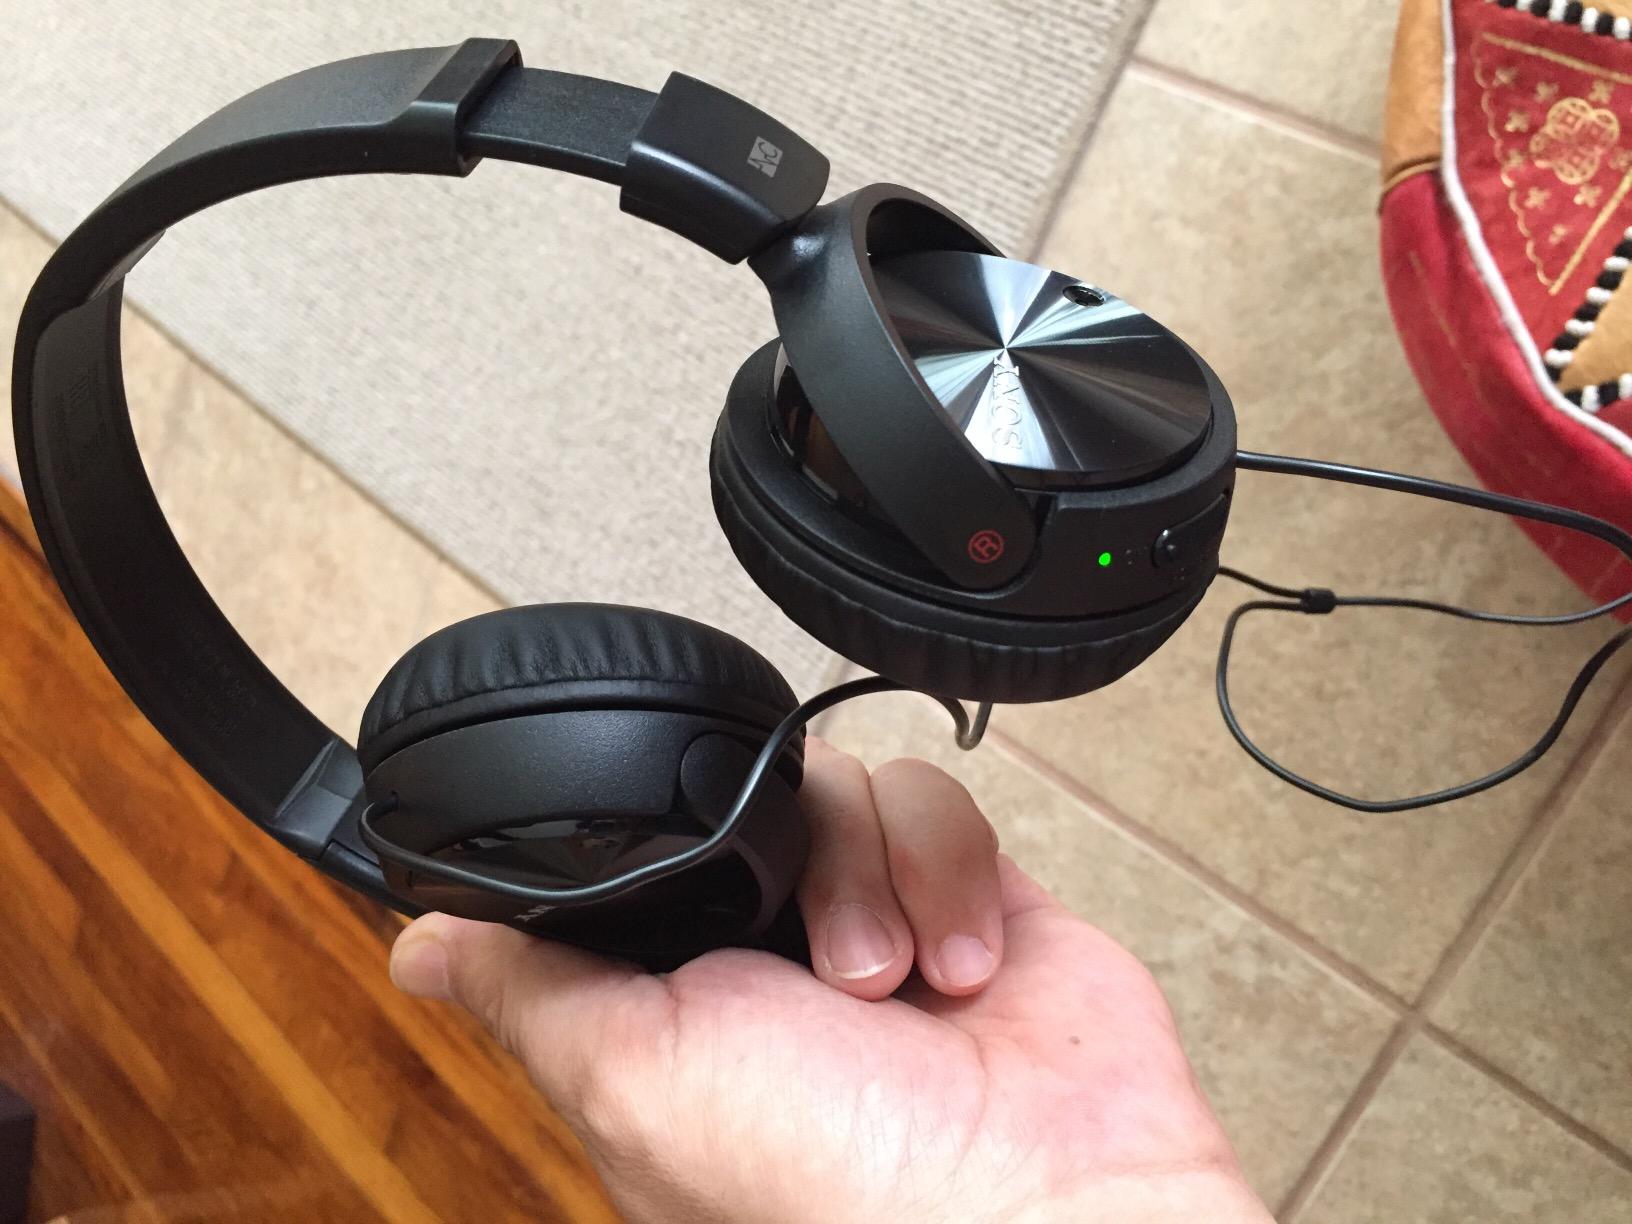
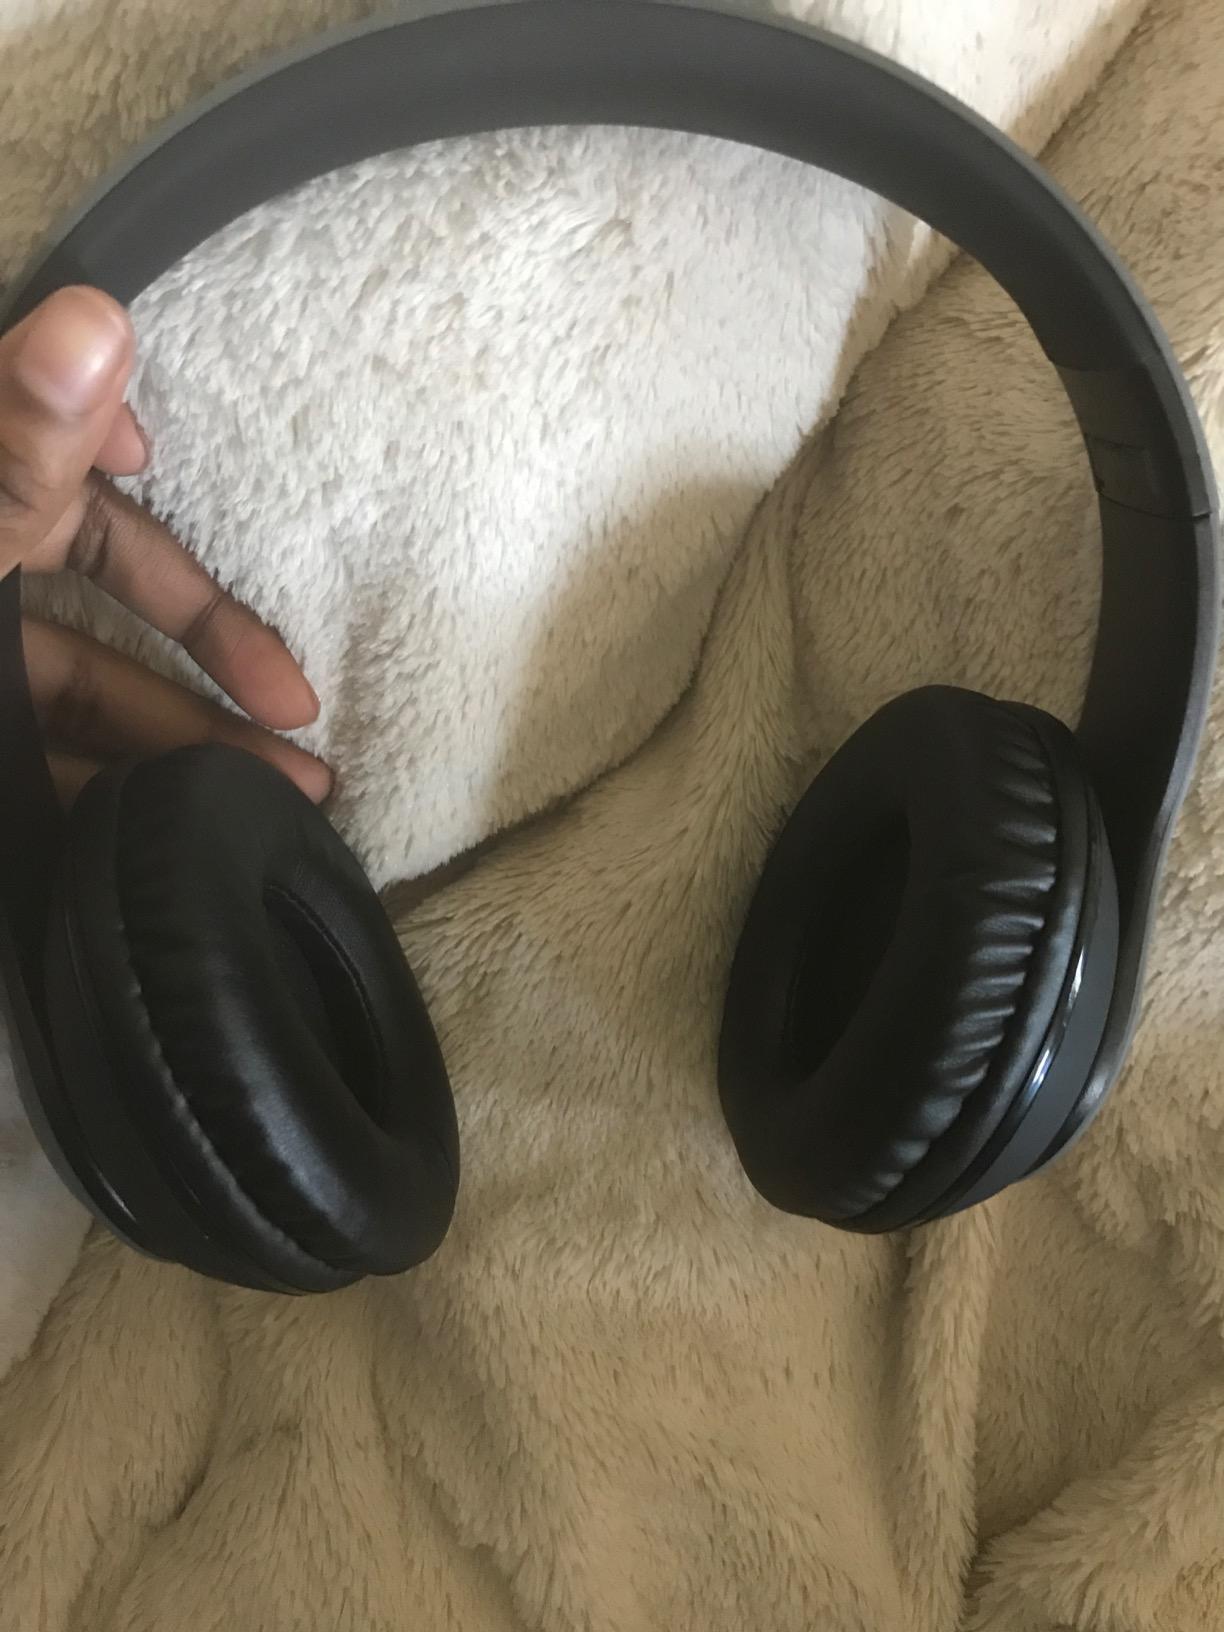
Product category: headphones
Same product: no